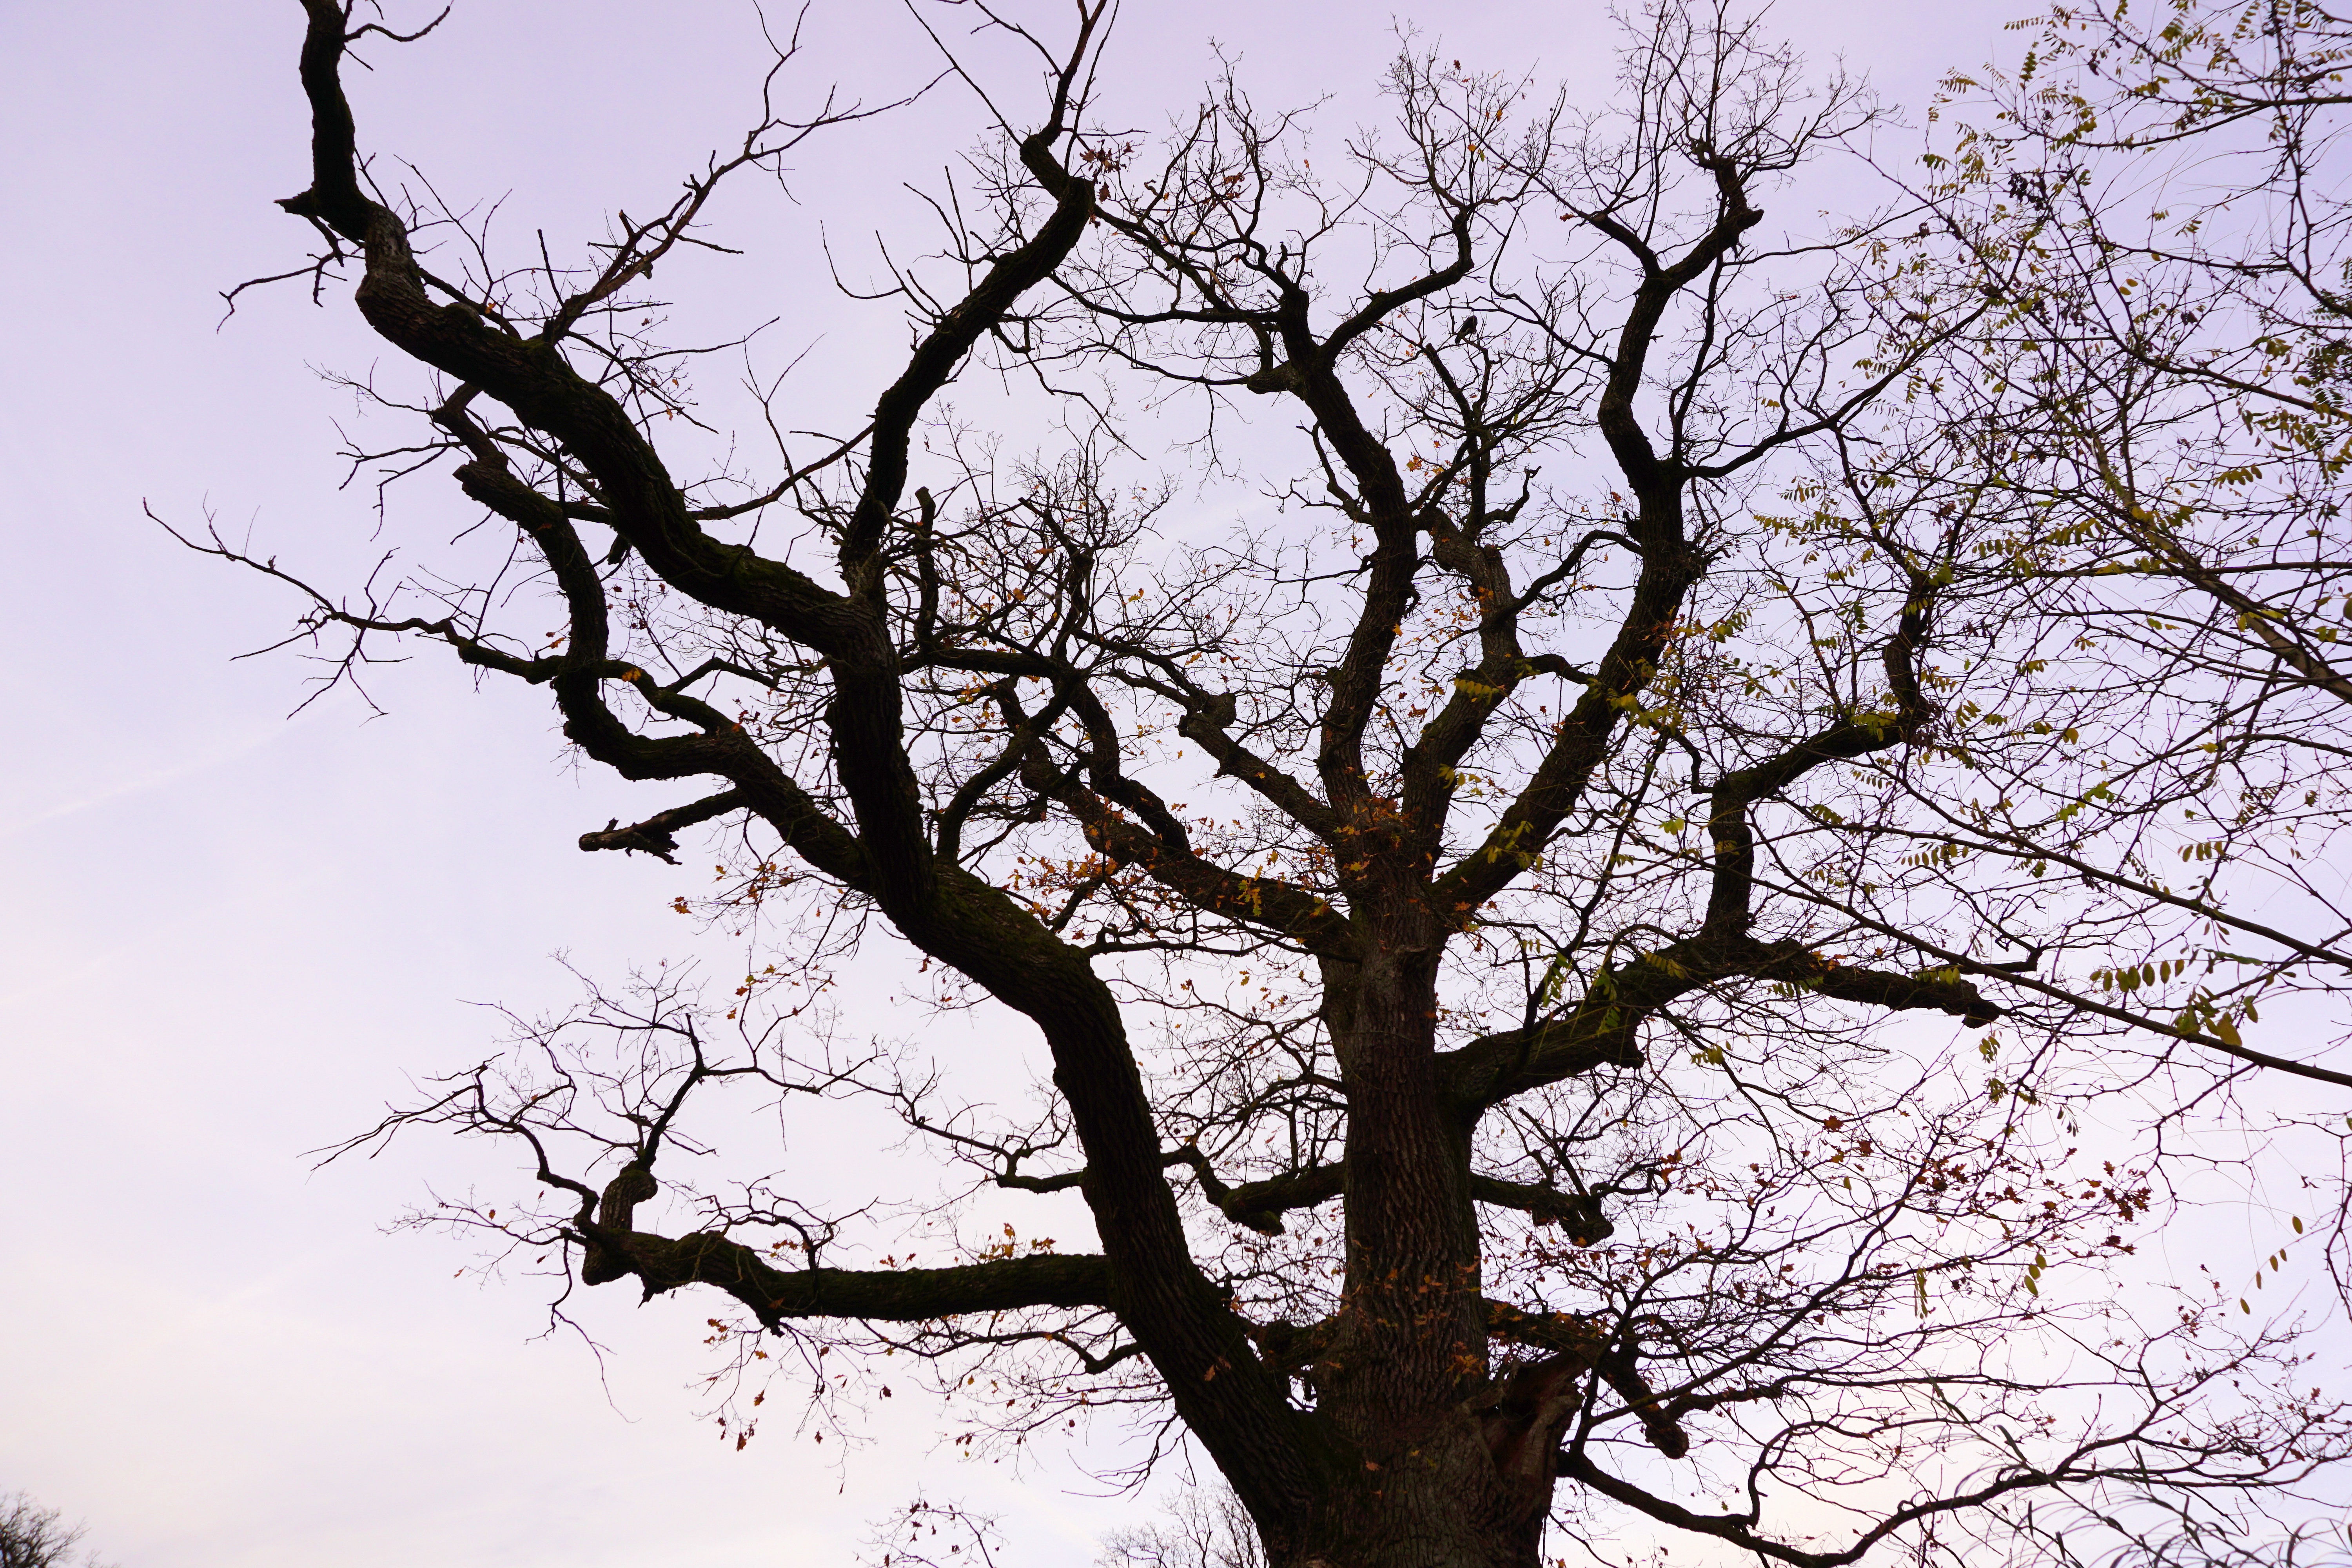
tree, nature, branch, blossom, plant, sky, leaf, flower, bark, spring, high, autumn, twig, tribe, aesthetic, oak, gnarled, sababurg castle, german oak, without leaves, old oak, woody plant